Tersannes

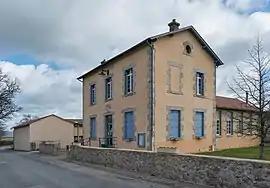
Town hall of Tersannes

Tersannes is a commune in the Haute-Vienne department in the Nouvelle-Aquitaine region in west-central France.